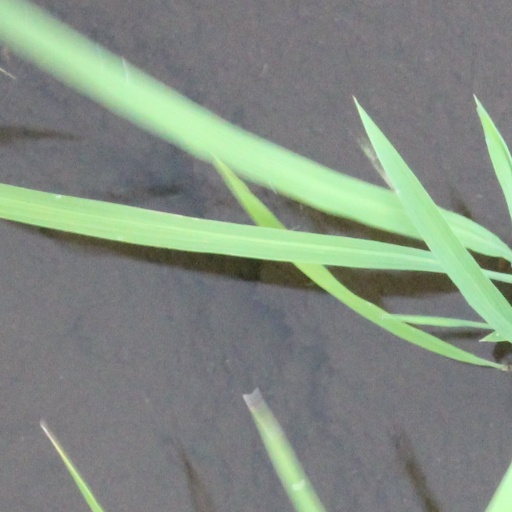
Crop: rice